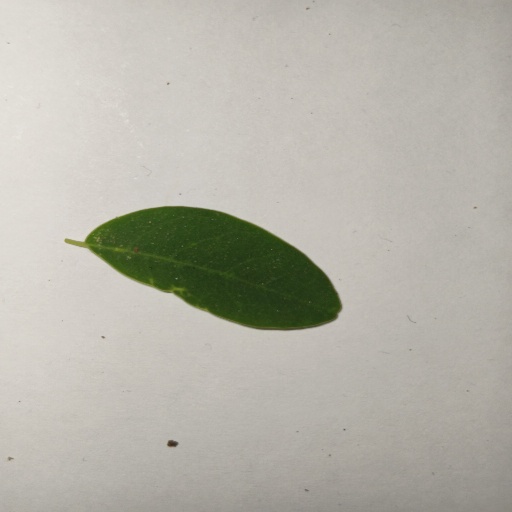
Species: Sojina
Leaf condition: Healthy Leaf